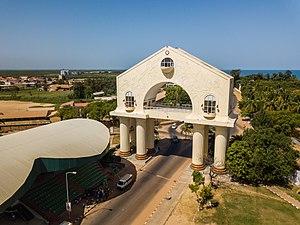
L'Arche 22 est un arc de triomphe situé à l'entrée de Banjul, la capitale de la Gambie. Il a été inauguré le 22 juillet 1996, afin de commémorer le coup d'État du 22 juillet 1994 mené par le lieutenant Yahya Jammeh, qui devint alors président de la République.